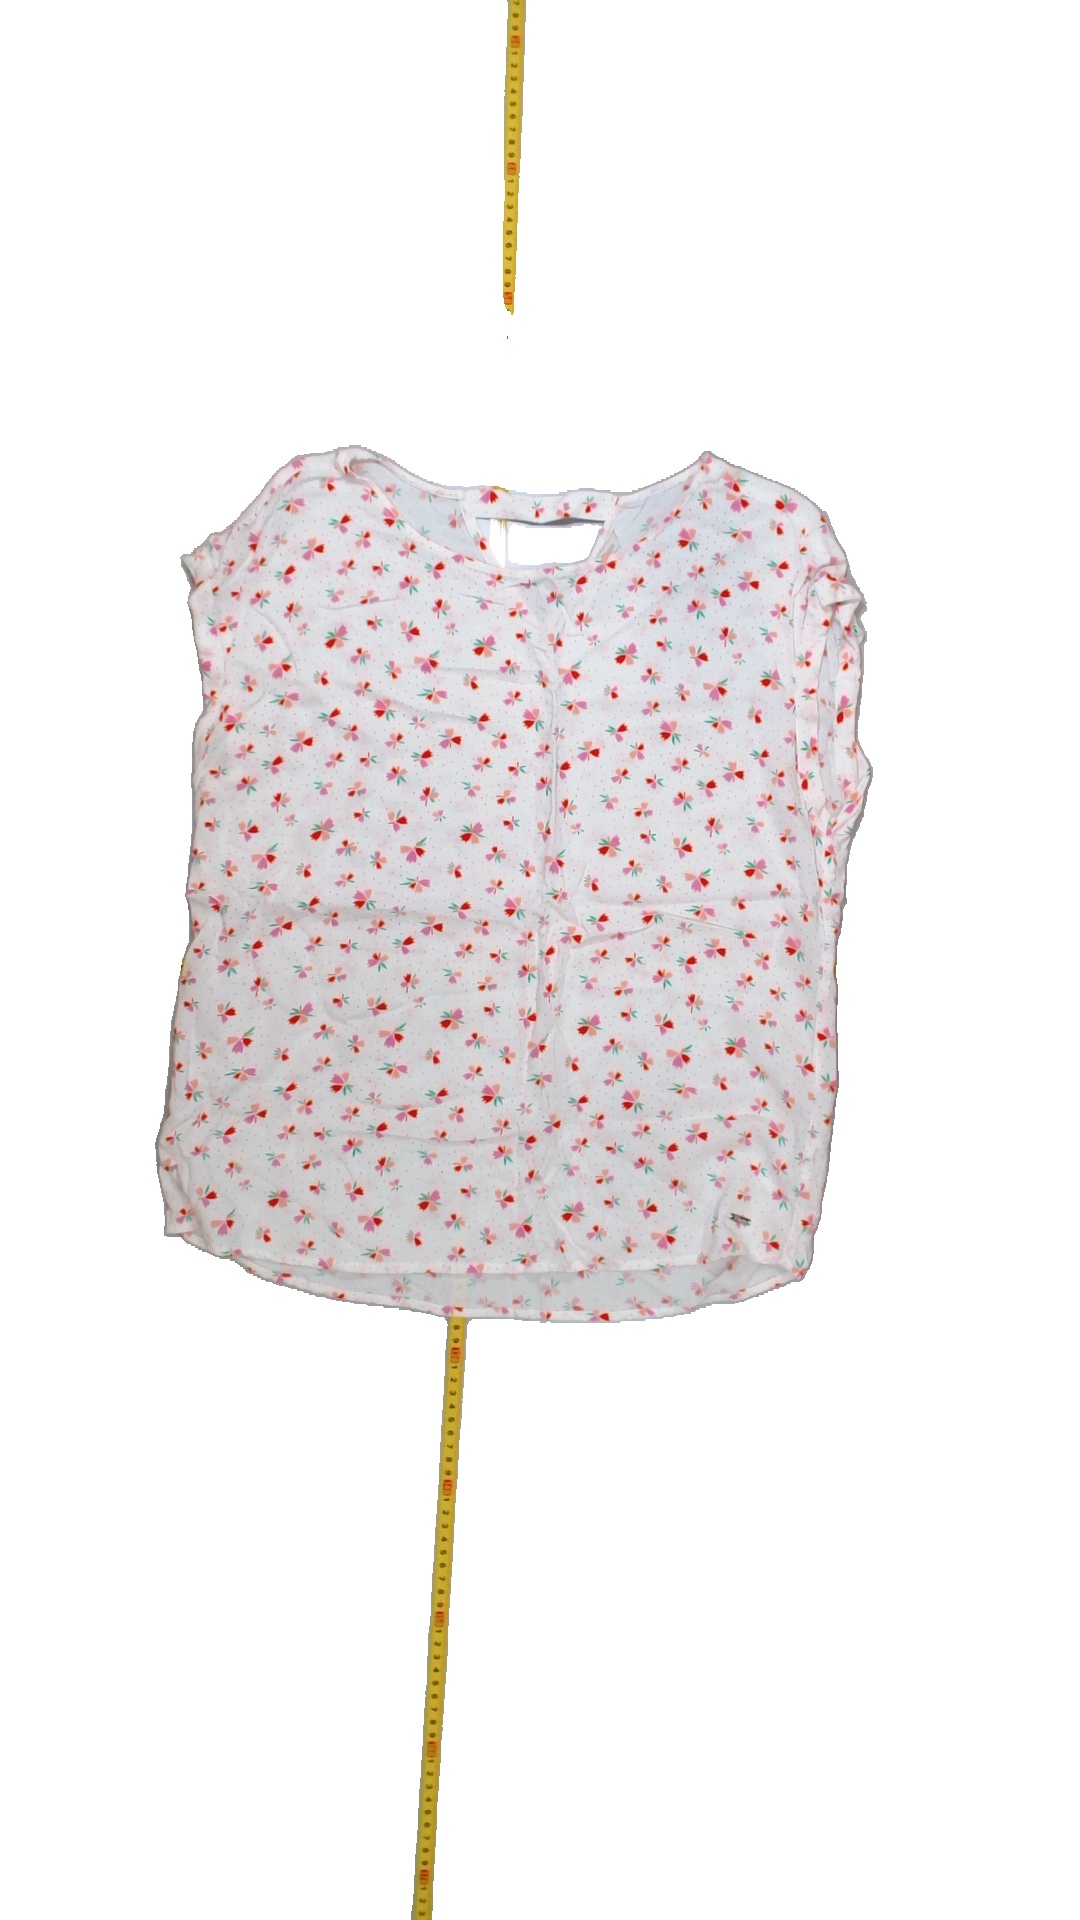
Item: Tank Top (Ladies)
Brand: Not Applicable
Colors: Multicolor
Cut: C-collar, Regular
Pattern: Floral print
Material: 100%viscose
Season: Summer
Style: No trend
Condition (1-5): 5
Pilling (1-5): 5
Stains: No
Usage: Reuse
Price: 50-100